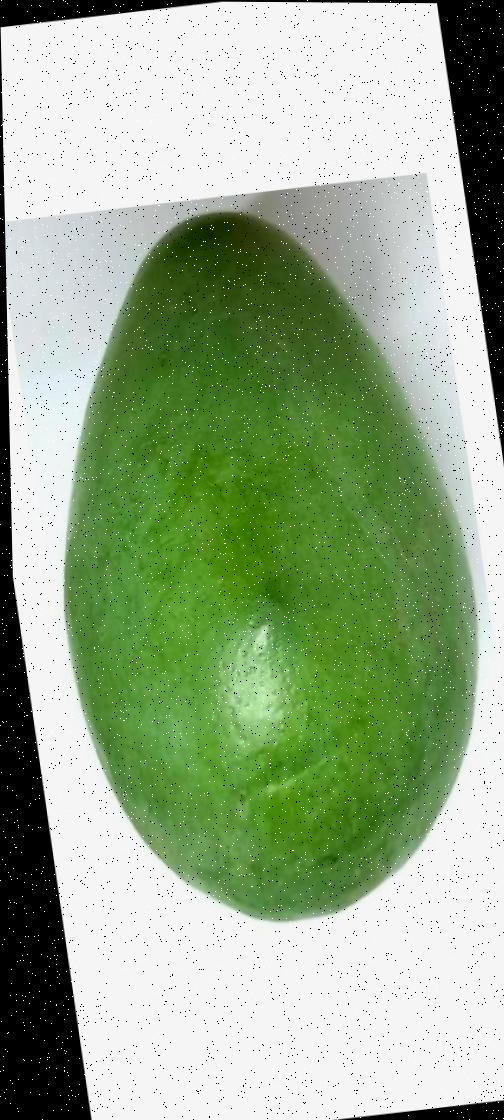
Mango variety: Amrapali